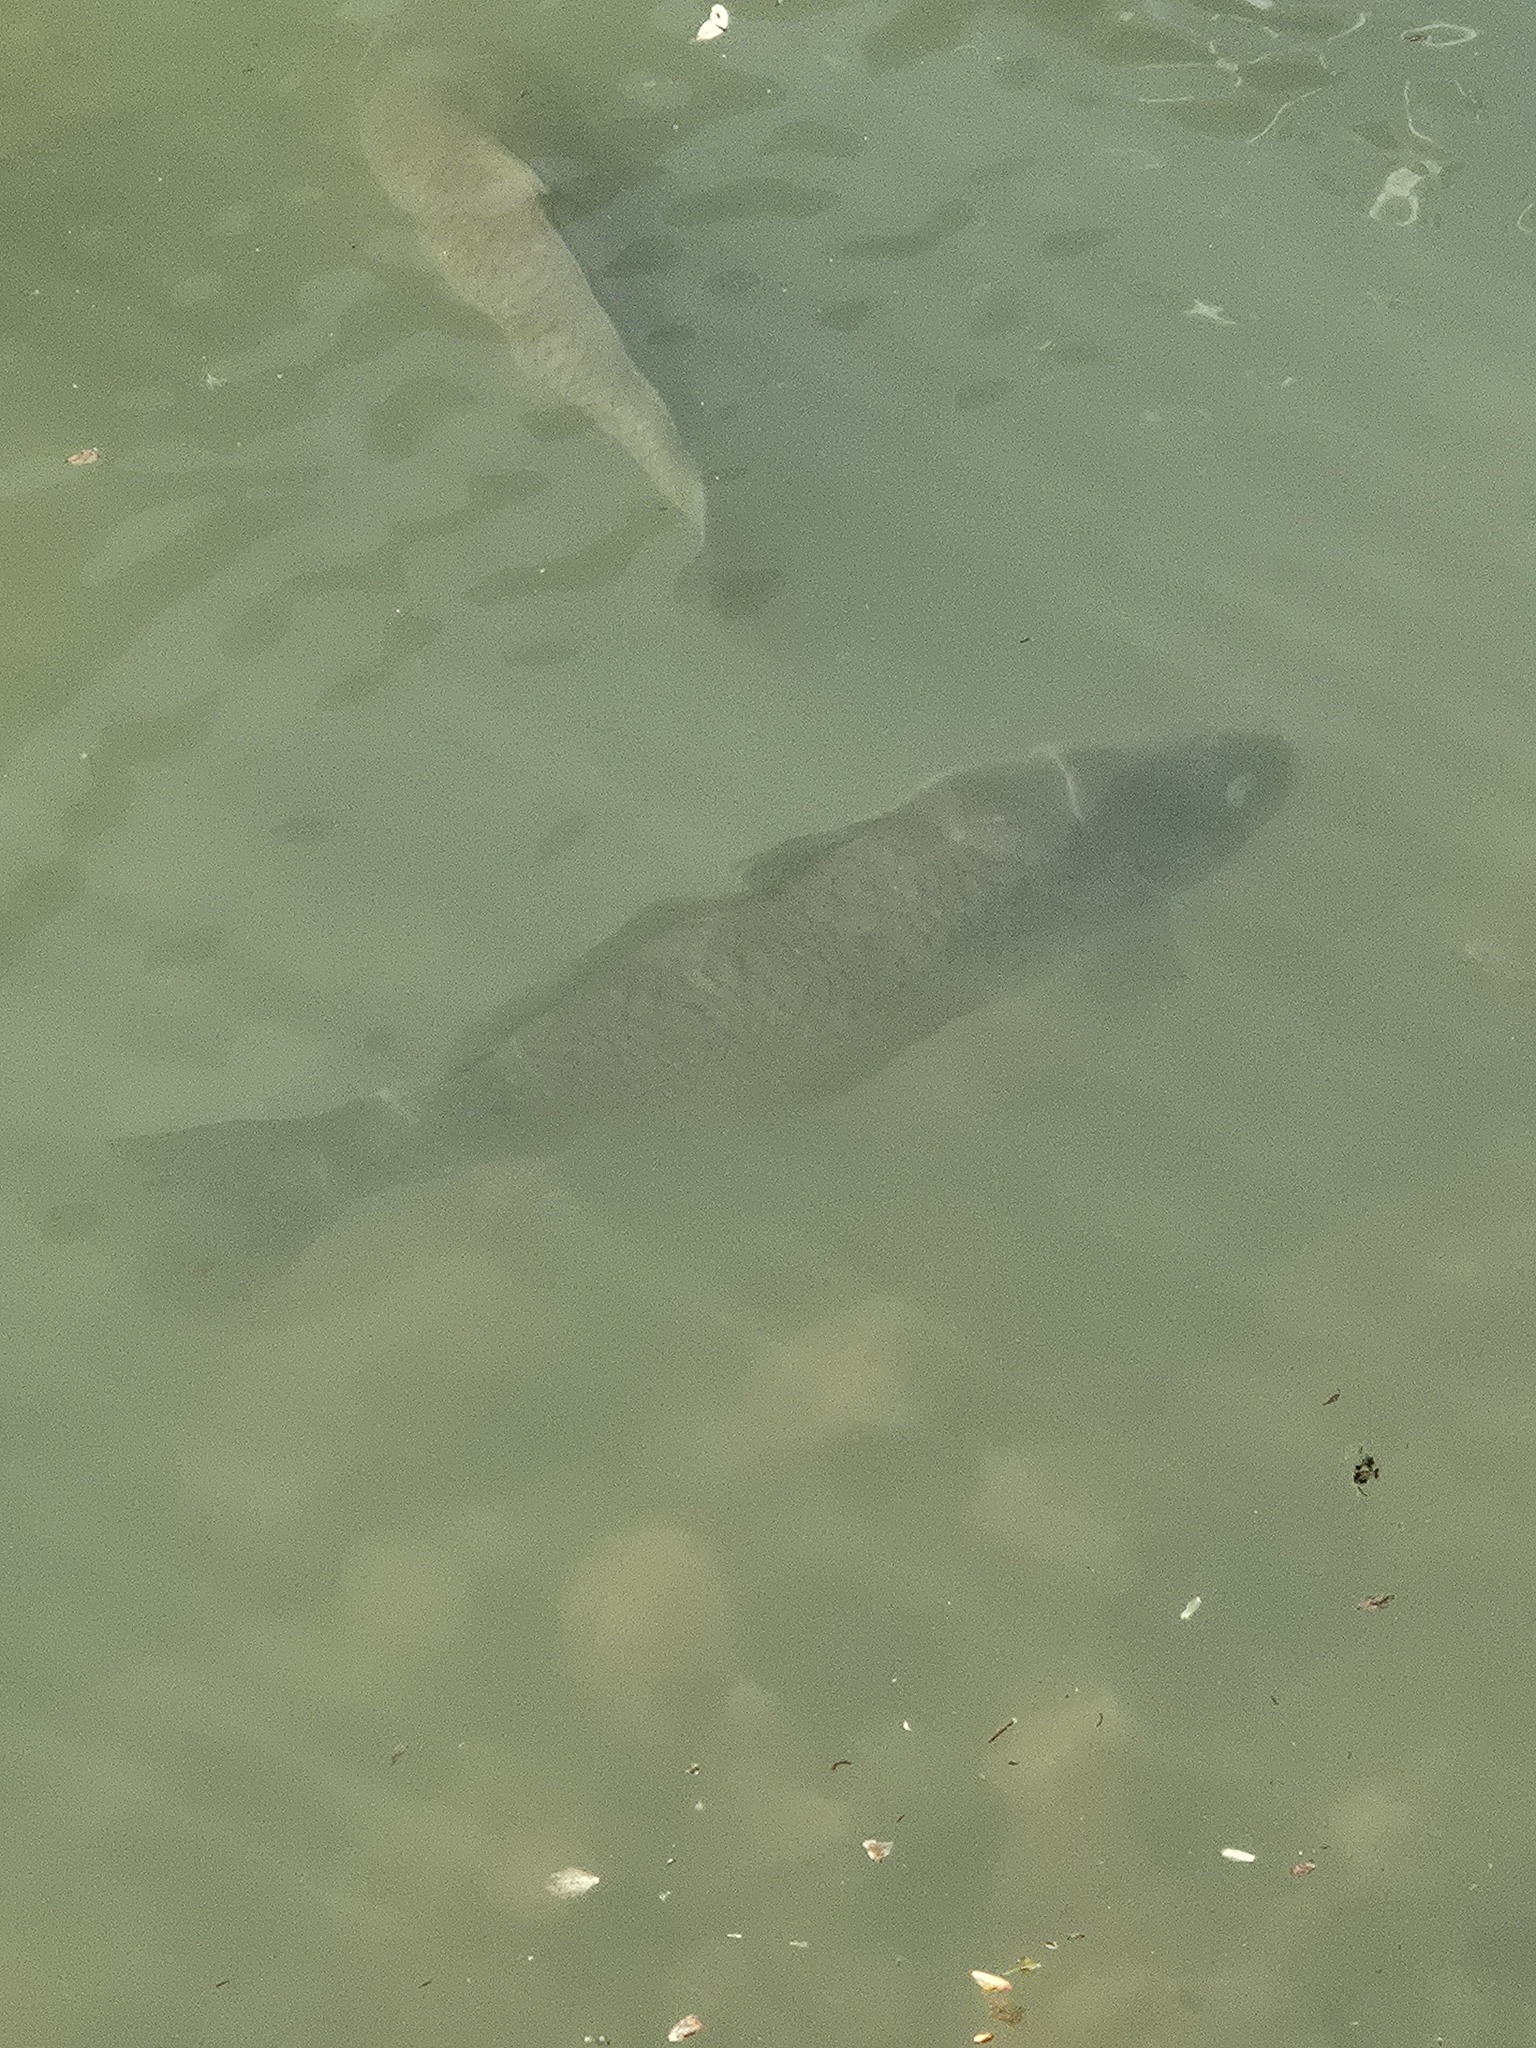
fish (species not among the labelled classes)